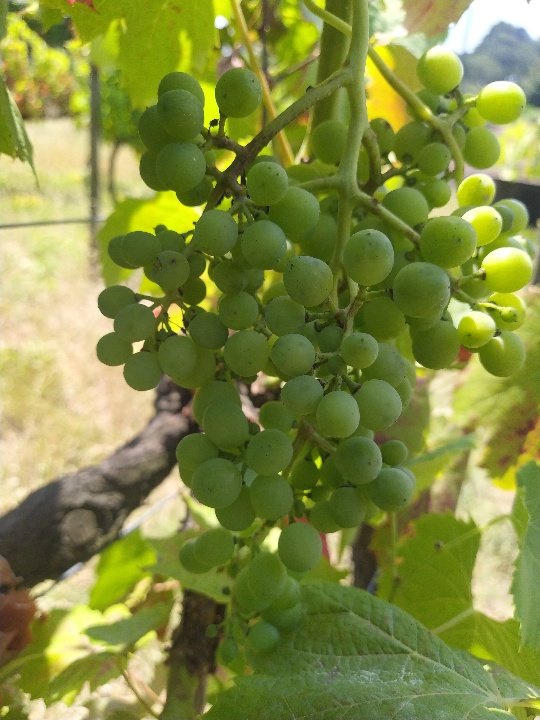
Berries visible: 76
Grape clusters: 1